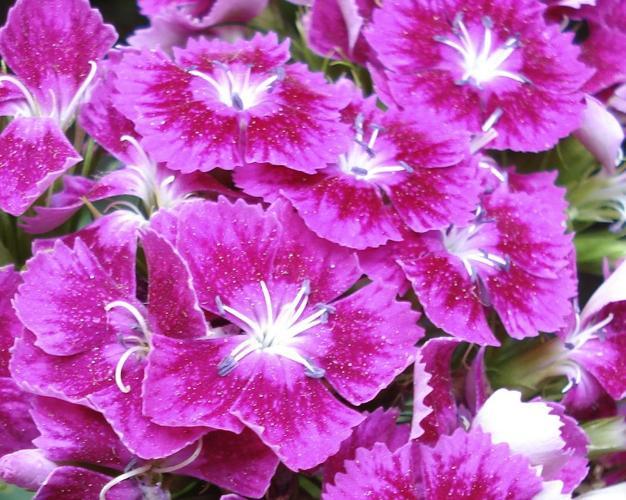
Label: sweet william